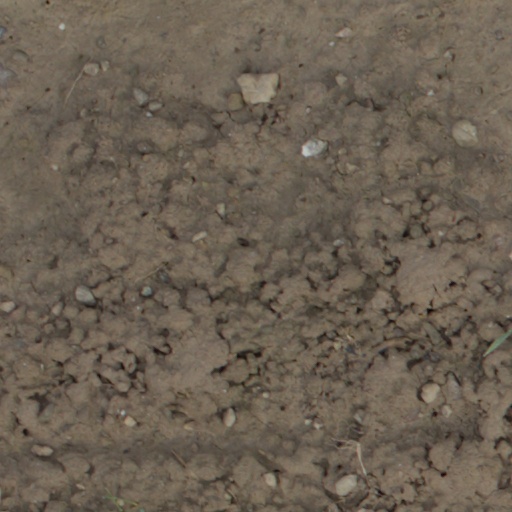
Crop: wheat